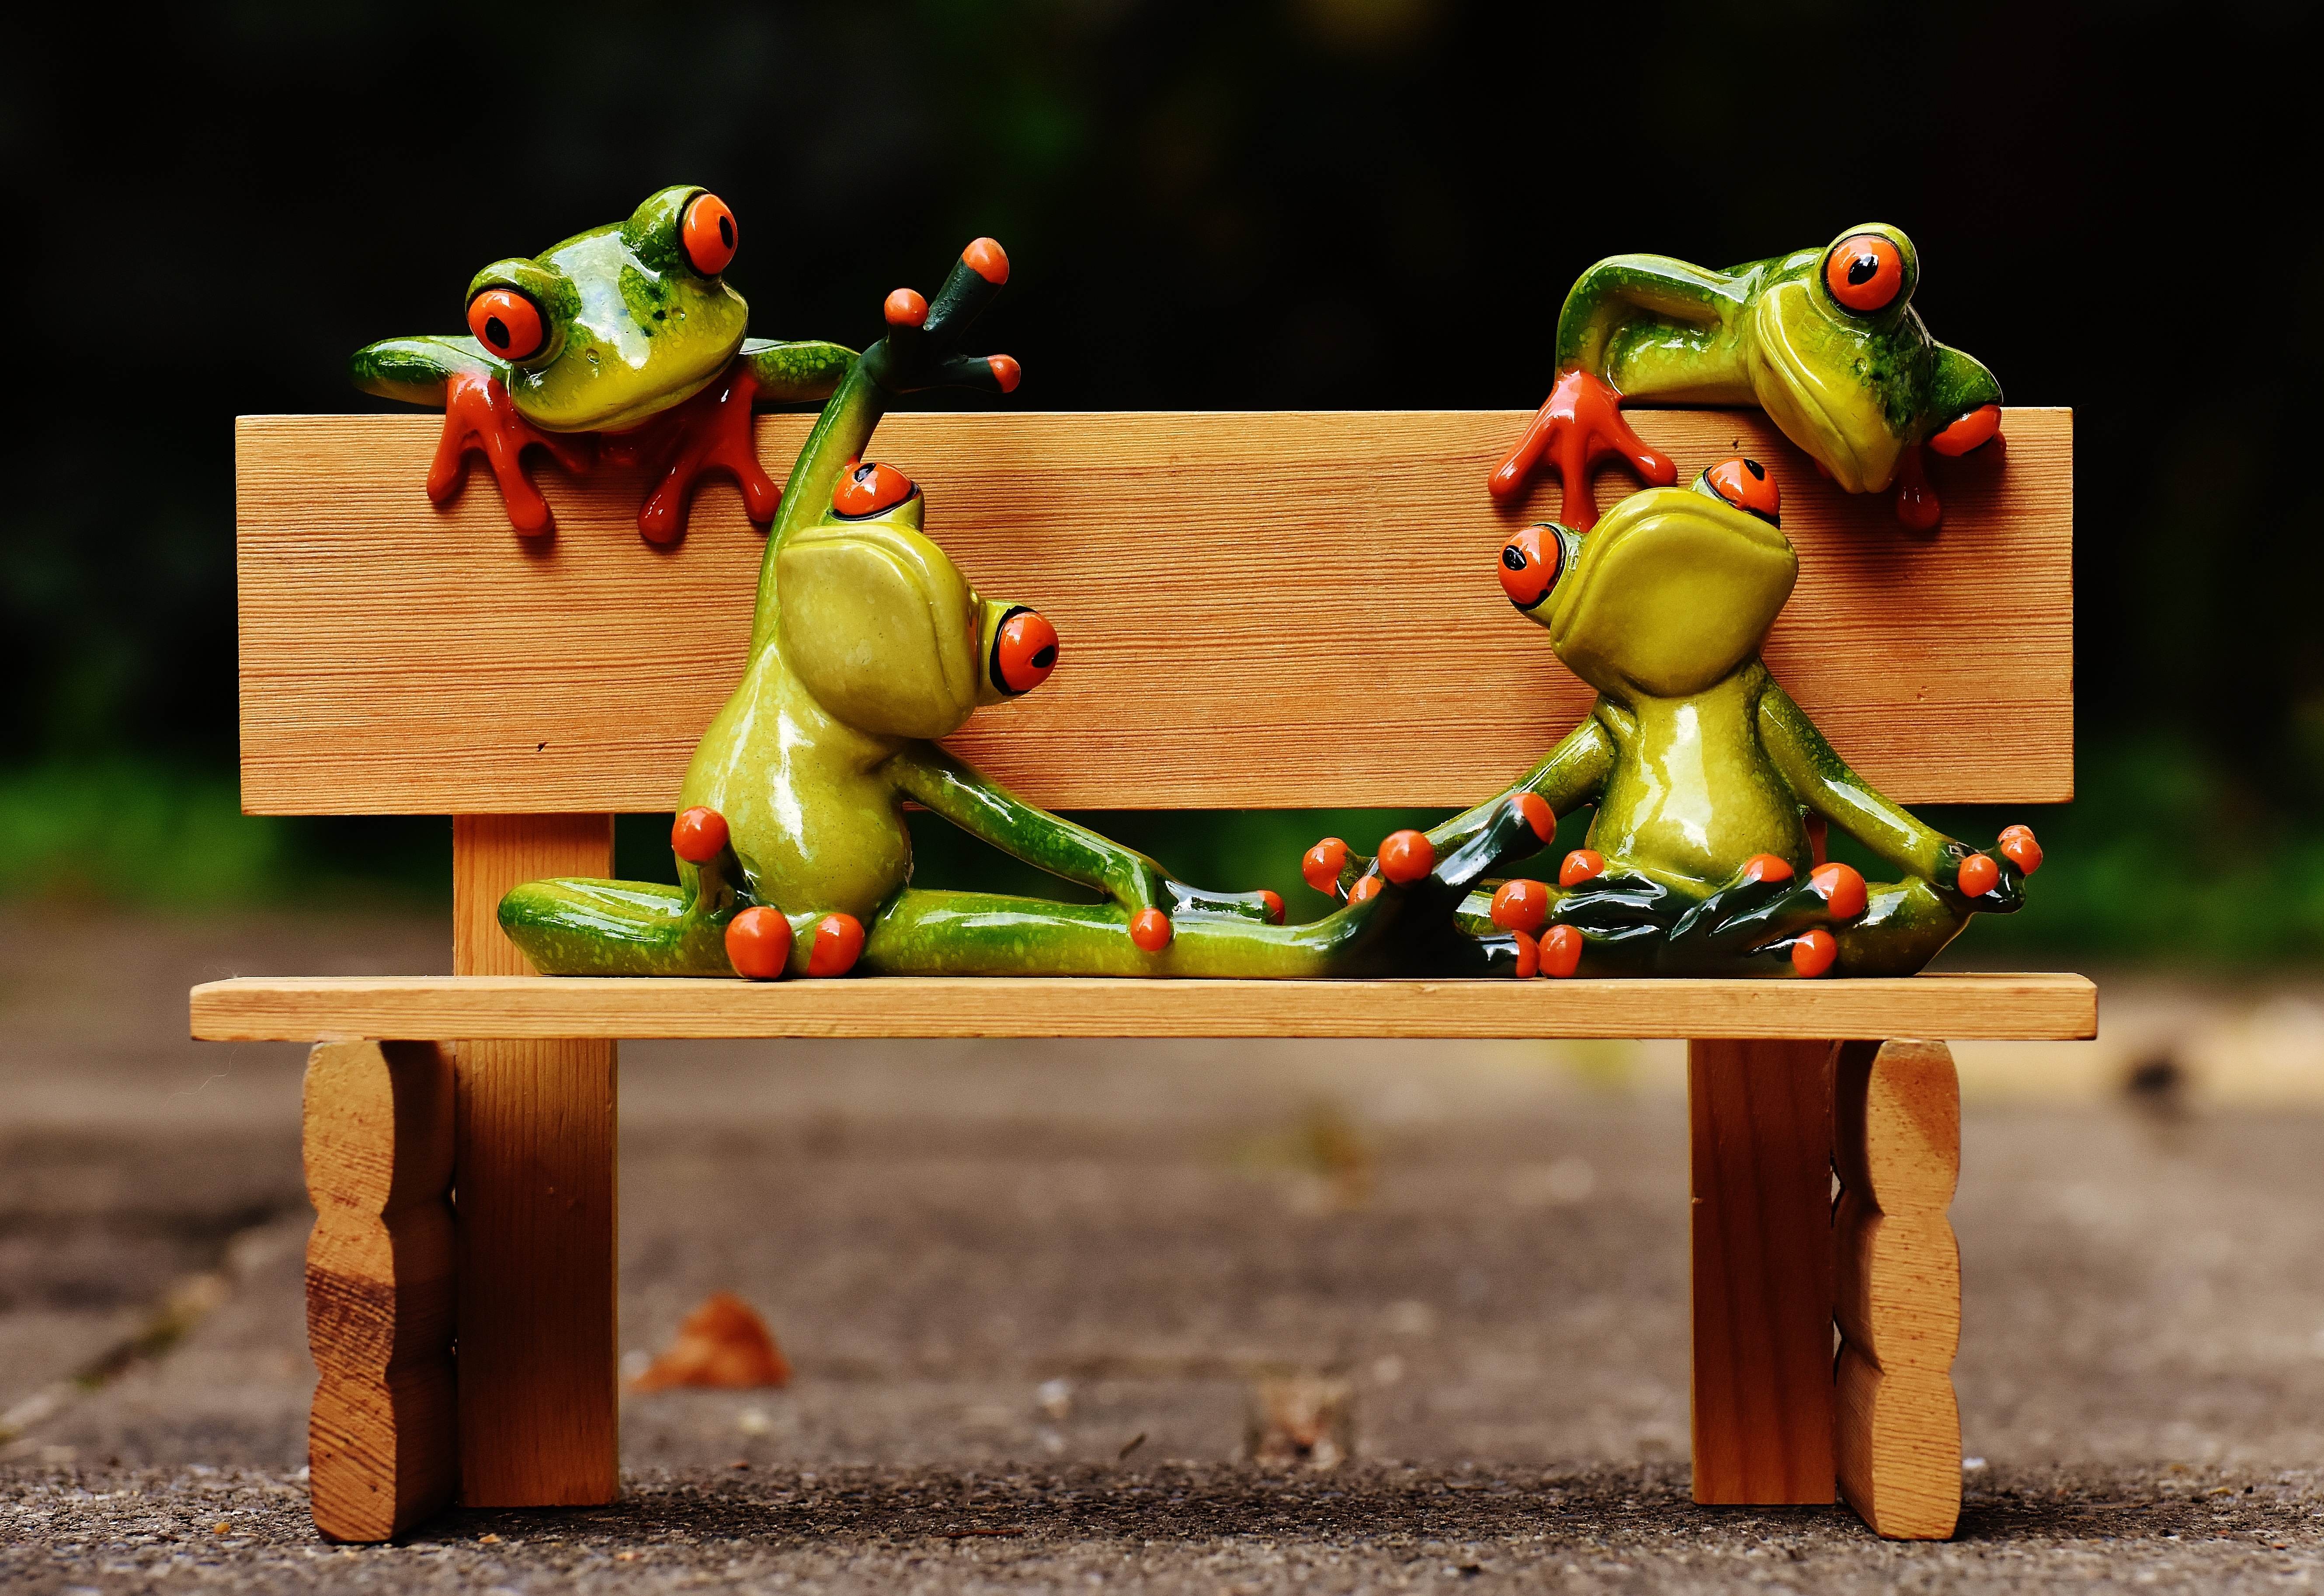
bench, sweet, animal, cute, green, rest, frog, amphibian, toy, fig, bank, relaxation, yoga, funny, lying, animal world, relaxed, frogs